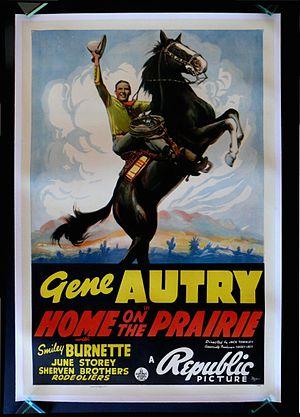
Gene Autry, est un cow-boy chantant d'Hollywood. Son œuvre enregistrée s'étend de 1929 aux années 1960 et comprend, à côté de morceaux aujourd'hui bien désuets, nombre de belles réussites. Ses premières œuvres abondent en blues à la façon de son idole Jimmie Rodgers et ont en partie été rééditées sur Gene Autry : The Blues Singer. Le titre Rudolph the Red-Nosed Reindeer s'est classé à la première place des ventes de disques aux États-Unis en janvier 1950.